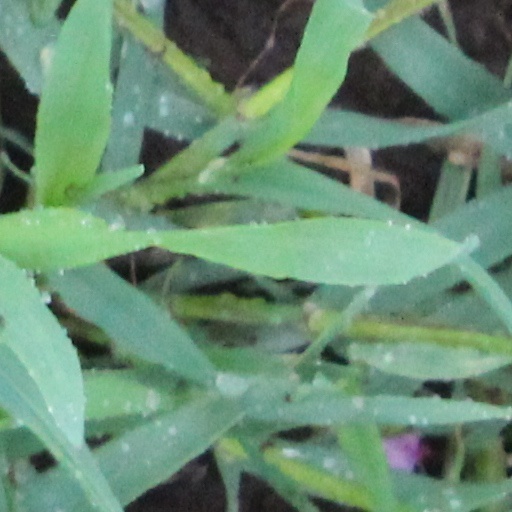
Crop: wheat